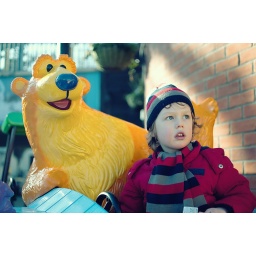
bear in the big blue house... apparantely